Bill Stepien

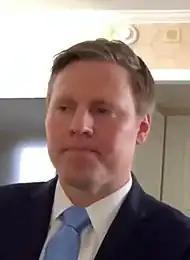
Stepien in 2022

William Stepien is an American political consultant who served as the campaign manager for Donald Trump's 2020 presidential campaign beginning in July of that year. A member of the Republican Party, he was the White House Director of Political Affairs in the Trump administration from 2017 to 2018.